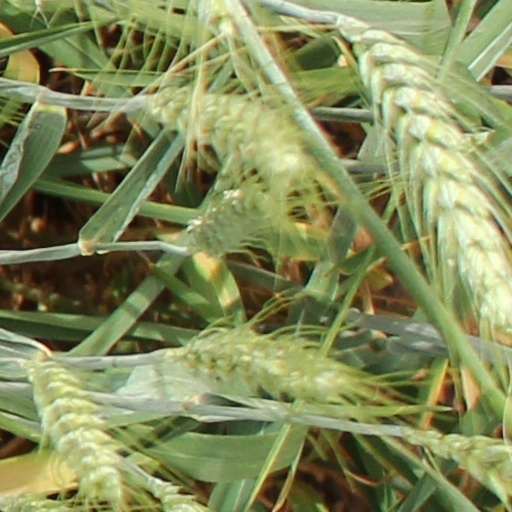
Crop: wheat